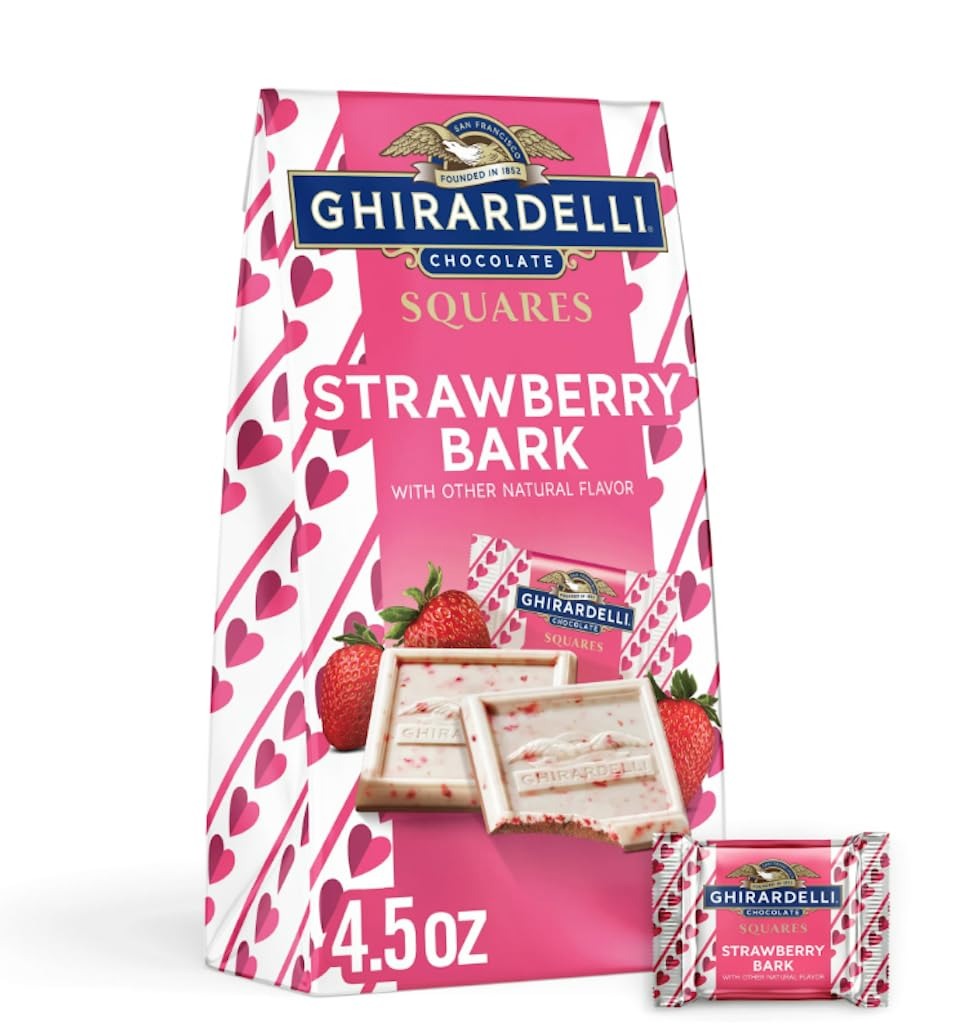
Item Name: Ghirardelli Valentine Chocolate Square Strawberry Bark Limited Edition 4.5 Oz
Product Description: 4.5 oz strawberry n cream bark
Value: 4.5
Unit: Ounce

Price: 11.99